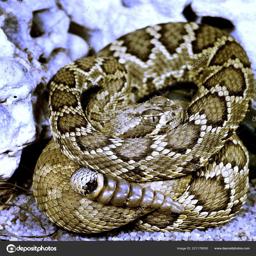
Animal: snakes